Spookley the Square Pumpkin

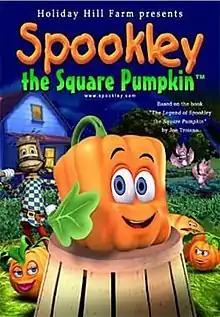
DVD cover art

Spookley the Square Pumpkin is a 2004 Canadian animated musical fantasy film about a geometric pumpkin based on the book "The Legend of Spookley the Square Pumpkin" by Joe Troiano. It was made by Holiday Hill Farm and released by Kidtoon Films and Lionsgate. The Honeydoos, three singing honeydews who sing in the style of The Pointer Sisters, are also featured. Bobby Pickett makes a brief cameo near the end of the film; his hit song "Monster Mash" is mentioned in one of the musical numbers "Transylvania Twist". Troiano and Zahn had previously written new music for Pickett's 1995 film adaptation of "Monster Mash".